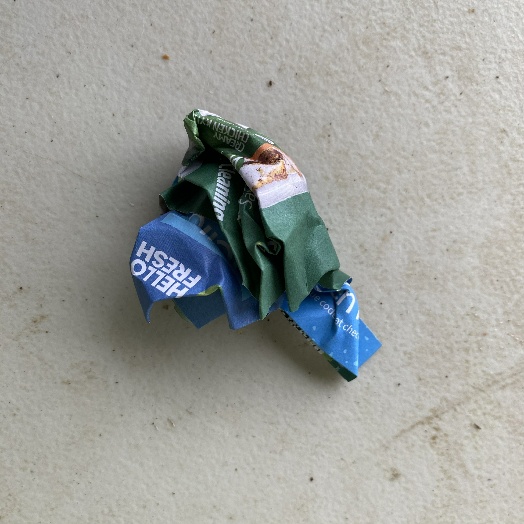
Label: Paper